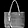
Label: Bag